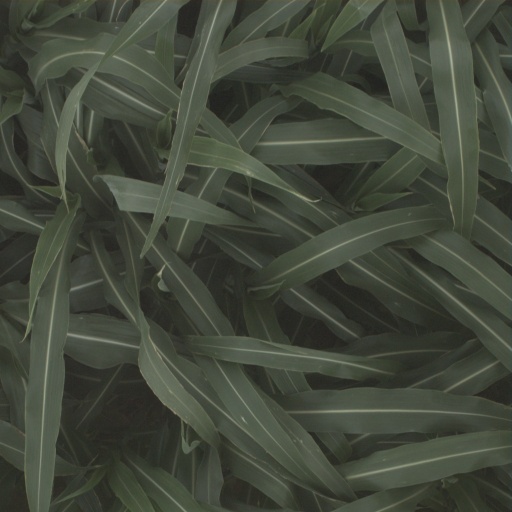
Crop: sorghum